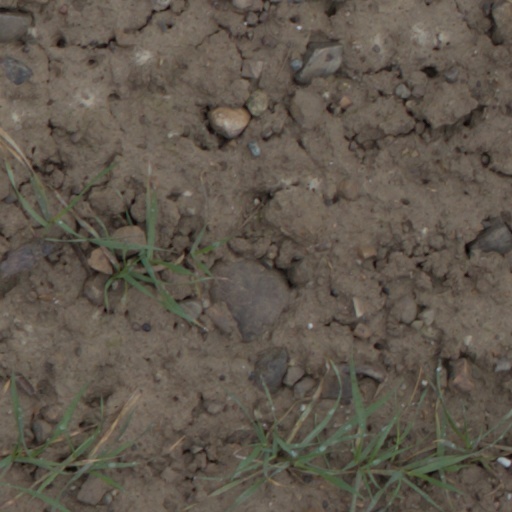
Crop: wheat